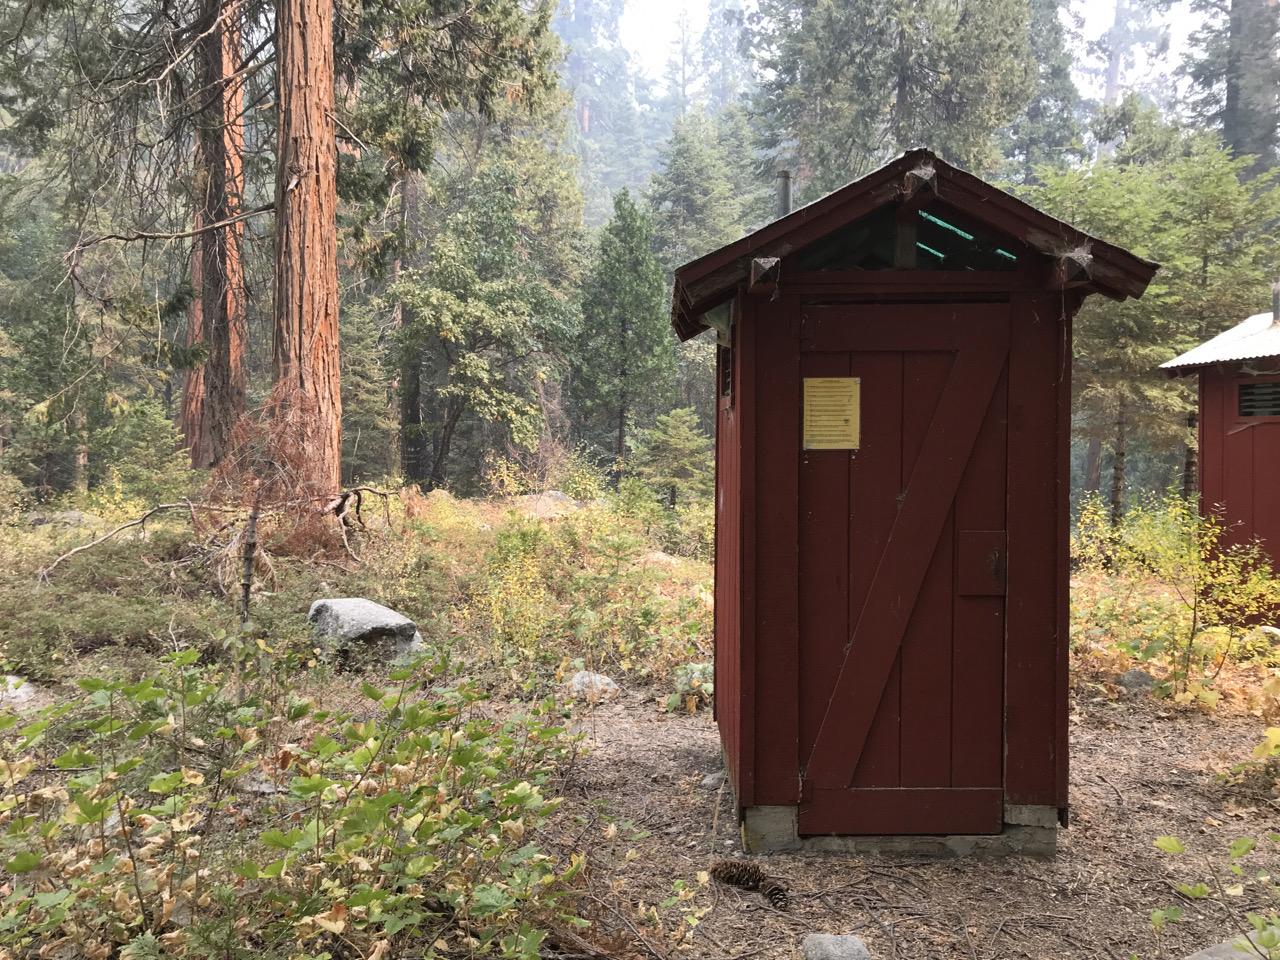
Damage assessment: no_damage